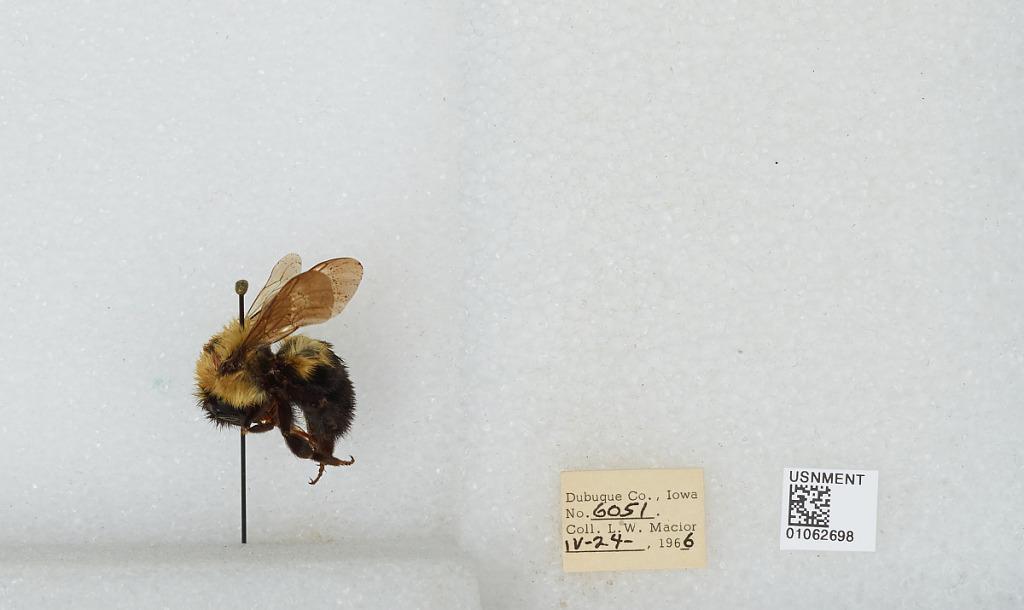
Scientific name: Bombus (Pyrobombus) bimaculatus Cresson
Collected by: L. Macior
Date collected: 1966-4-24
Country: United States
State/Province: Iowa
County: Dubuque
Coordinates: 42.4694, -90.8292